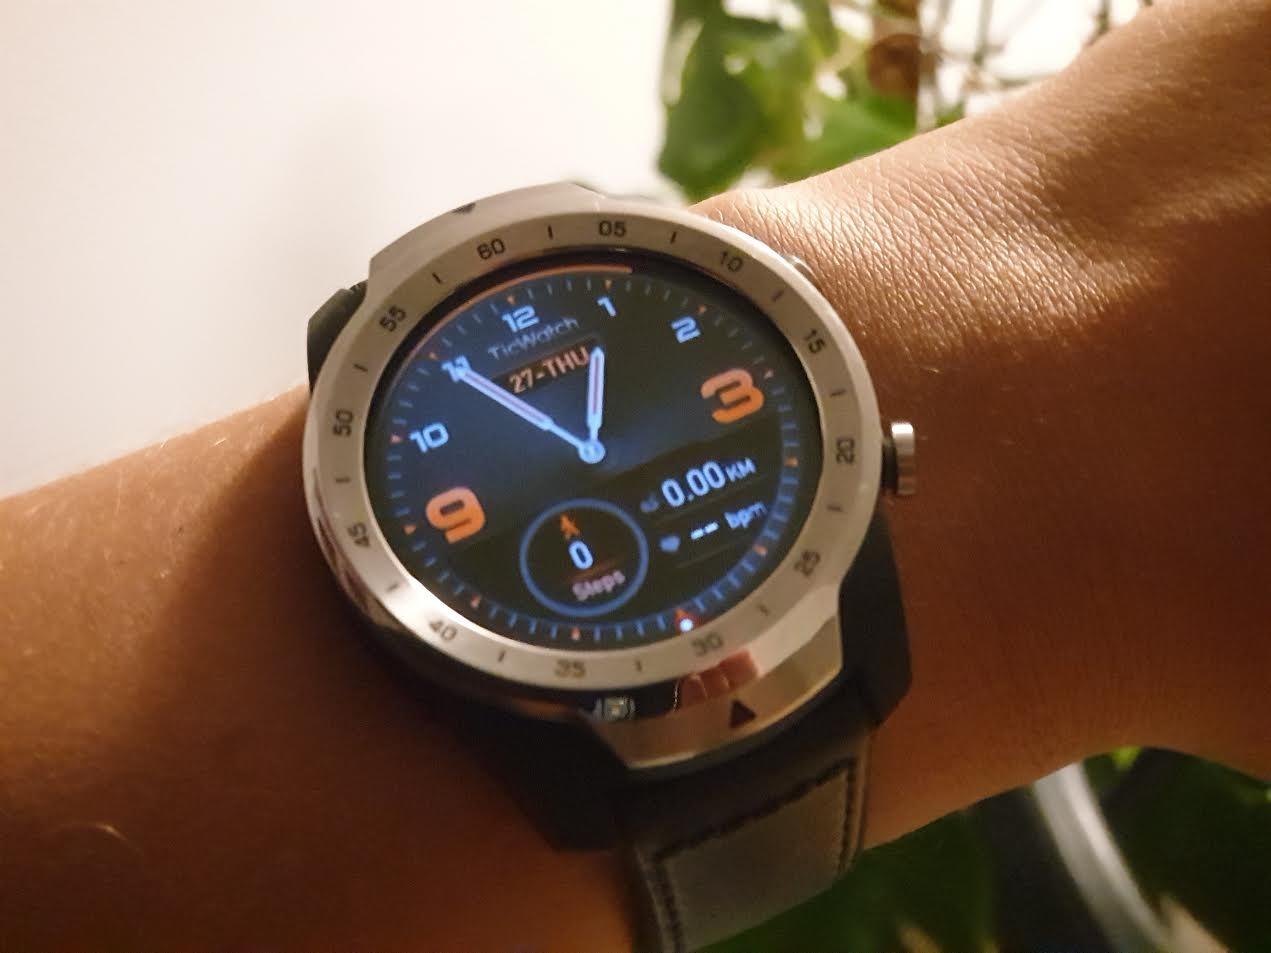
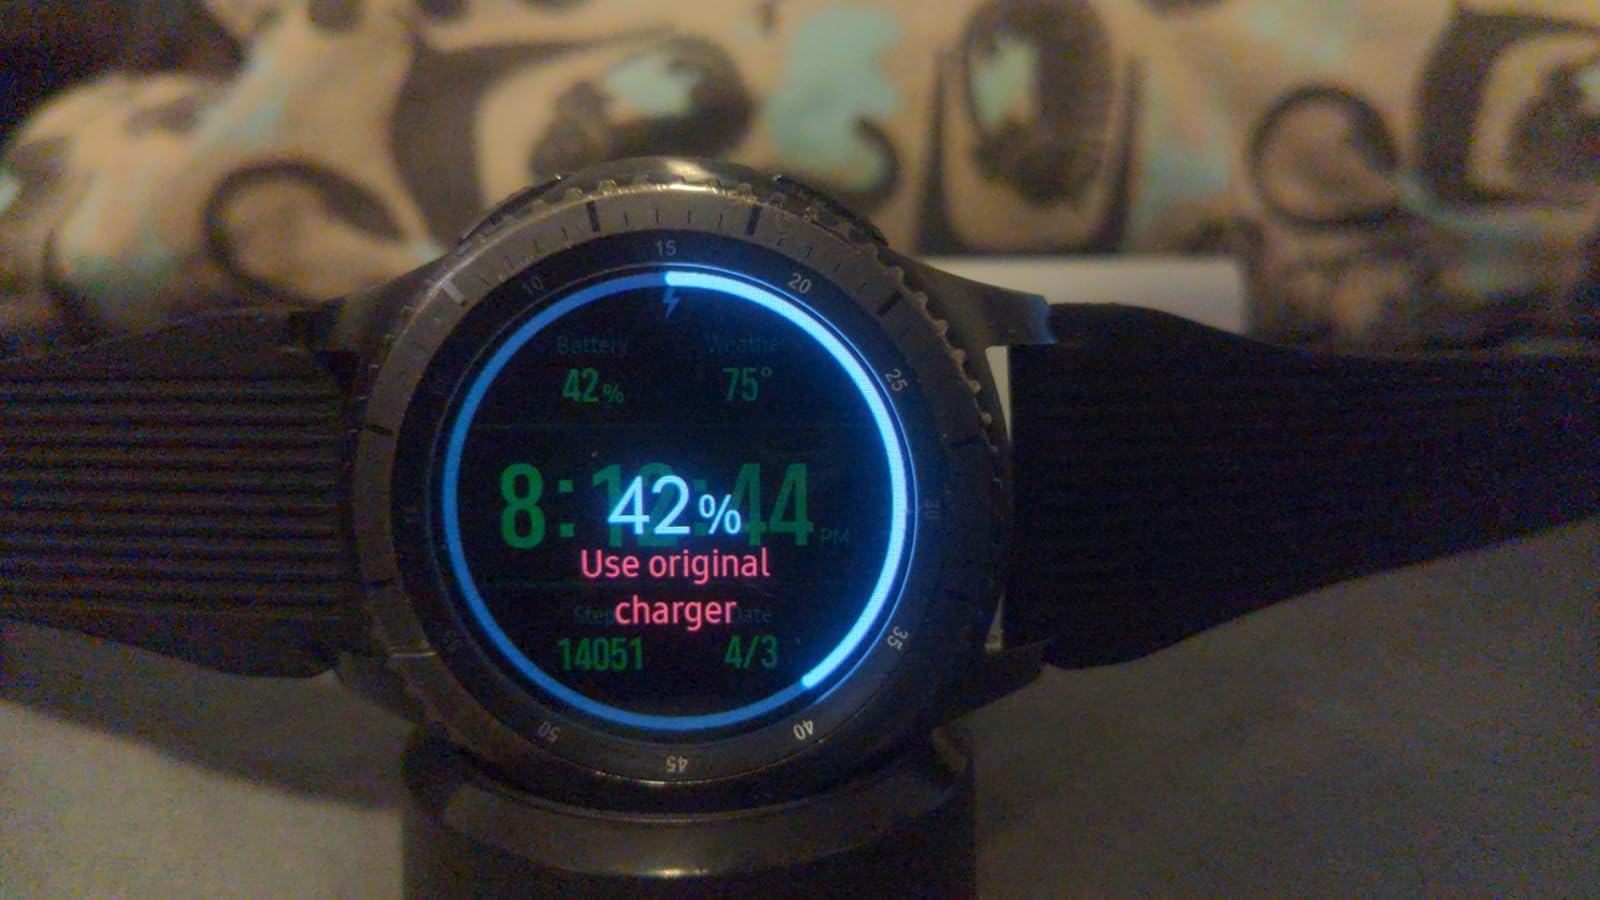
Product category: smartwatch
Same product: no